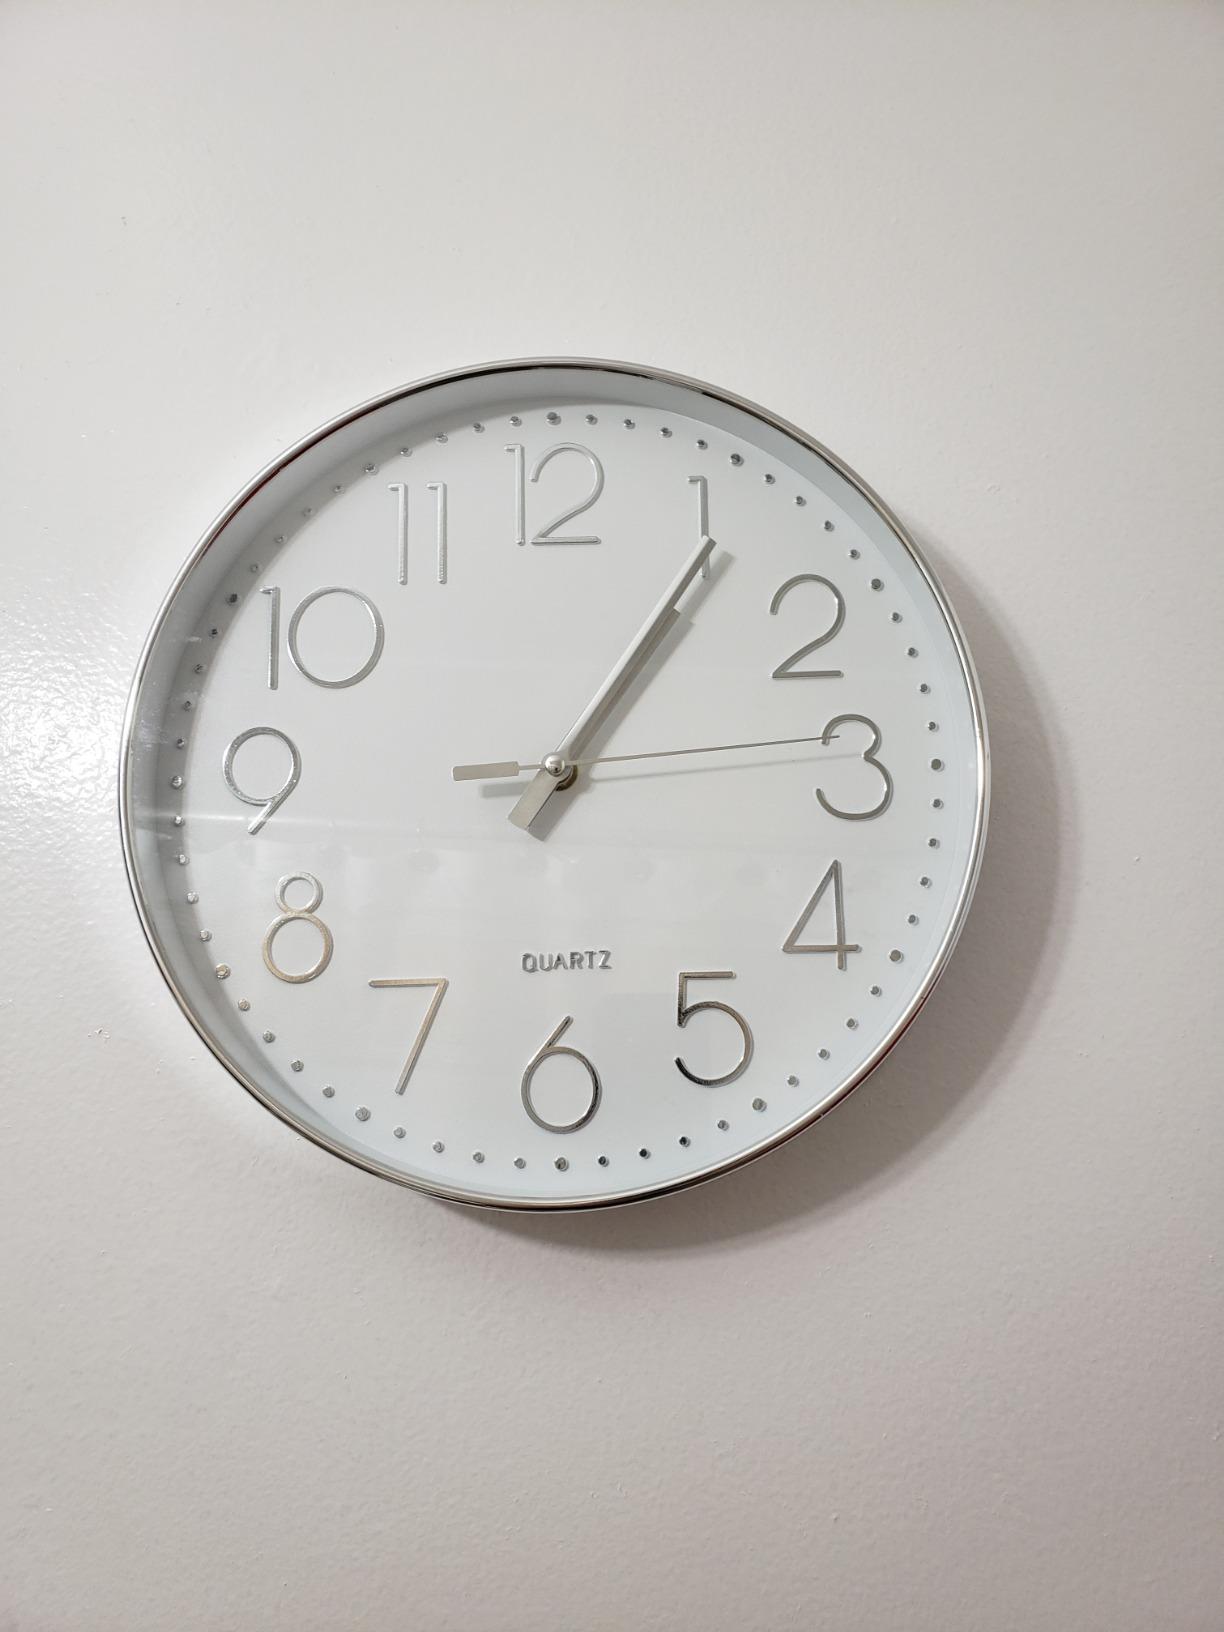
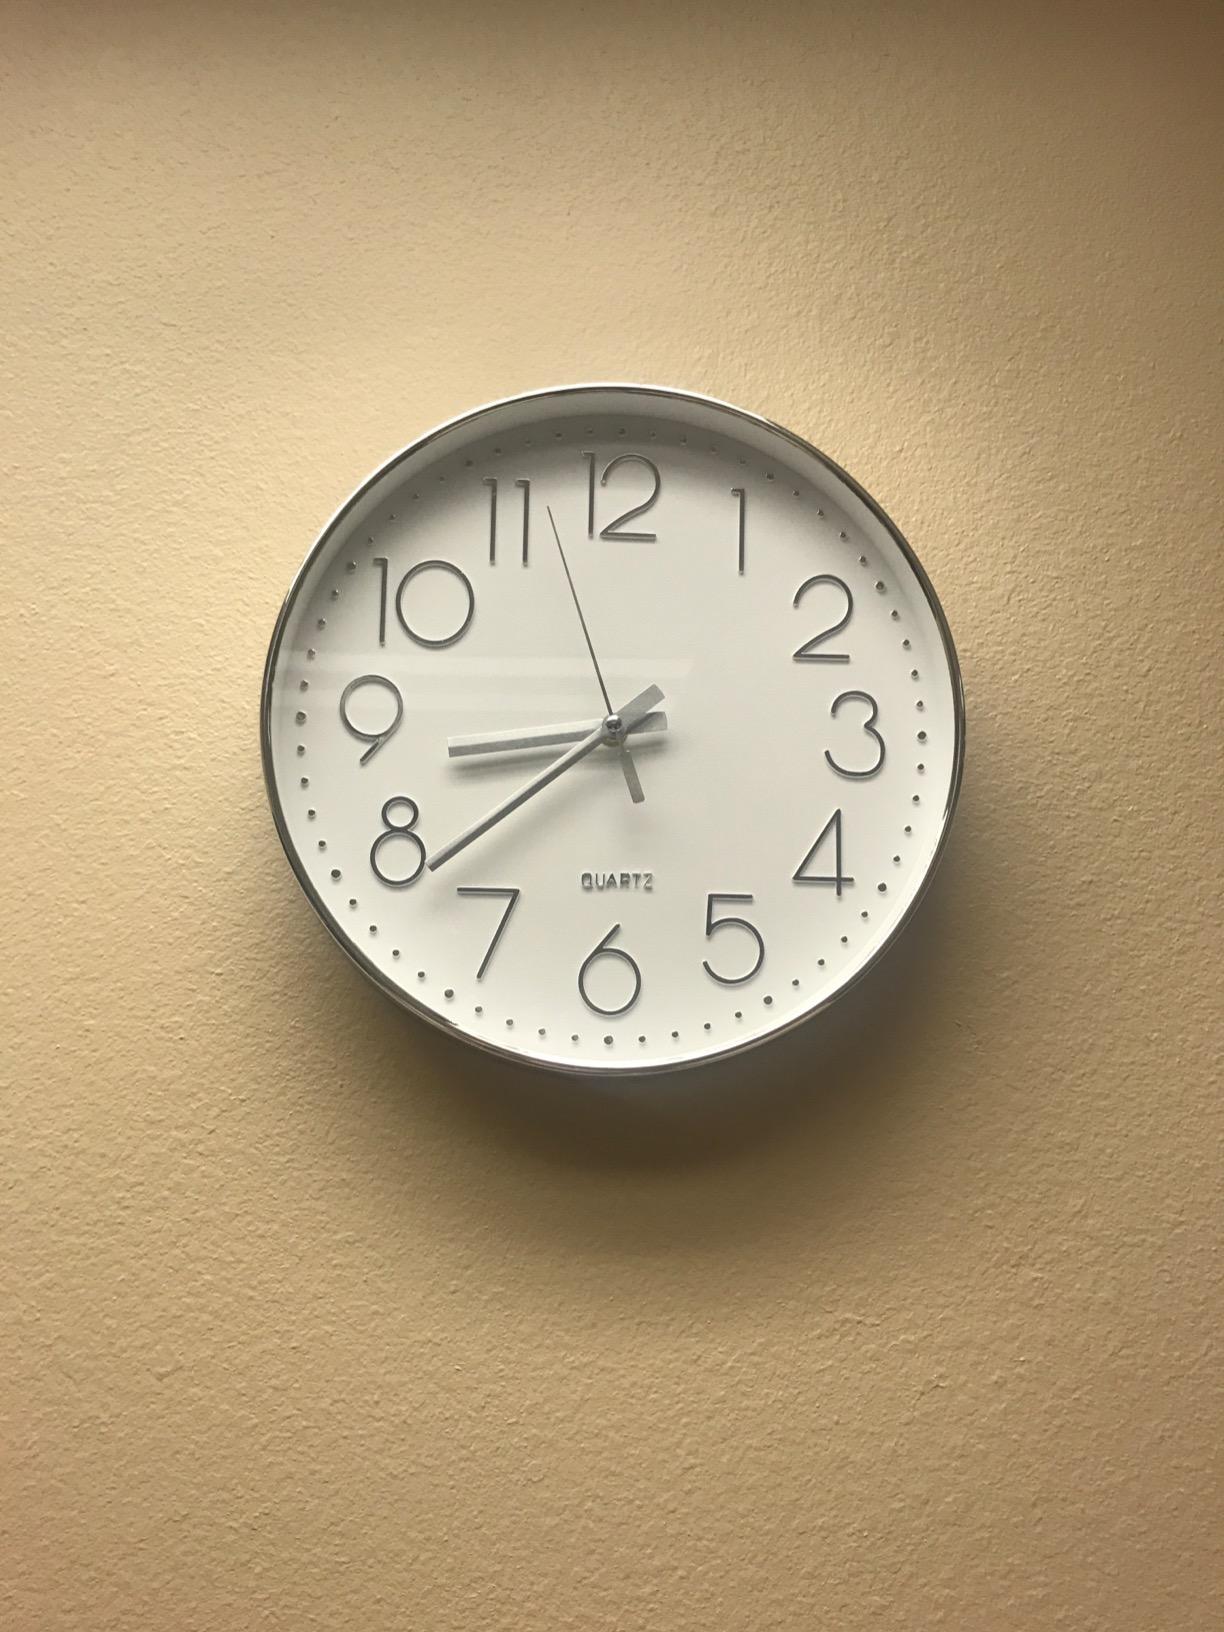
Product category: clock
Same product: yes